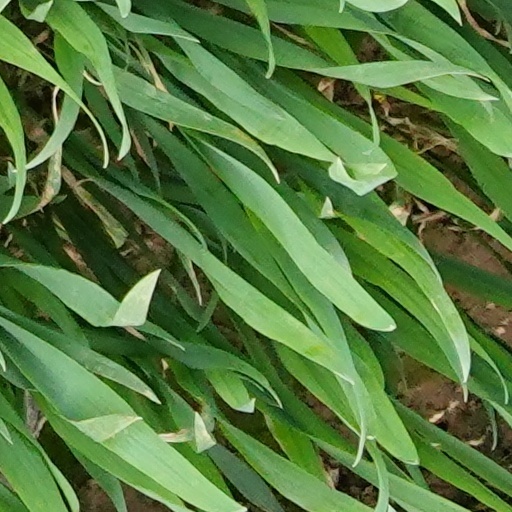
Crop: wheat